David Guzmán

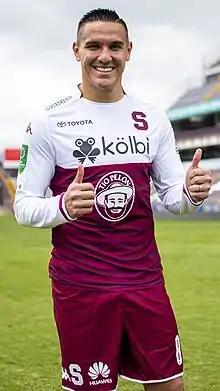
Guzmán with Saprissa in 2020

David Alberto Guzmán Pérez (born 18 February 1990) is a Costa Rican professional footballer who plays as a defensive midfielder for Liga FPD club Saprissa and the Costa Rica national team.